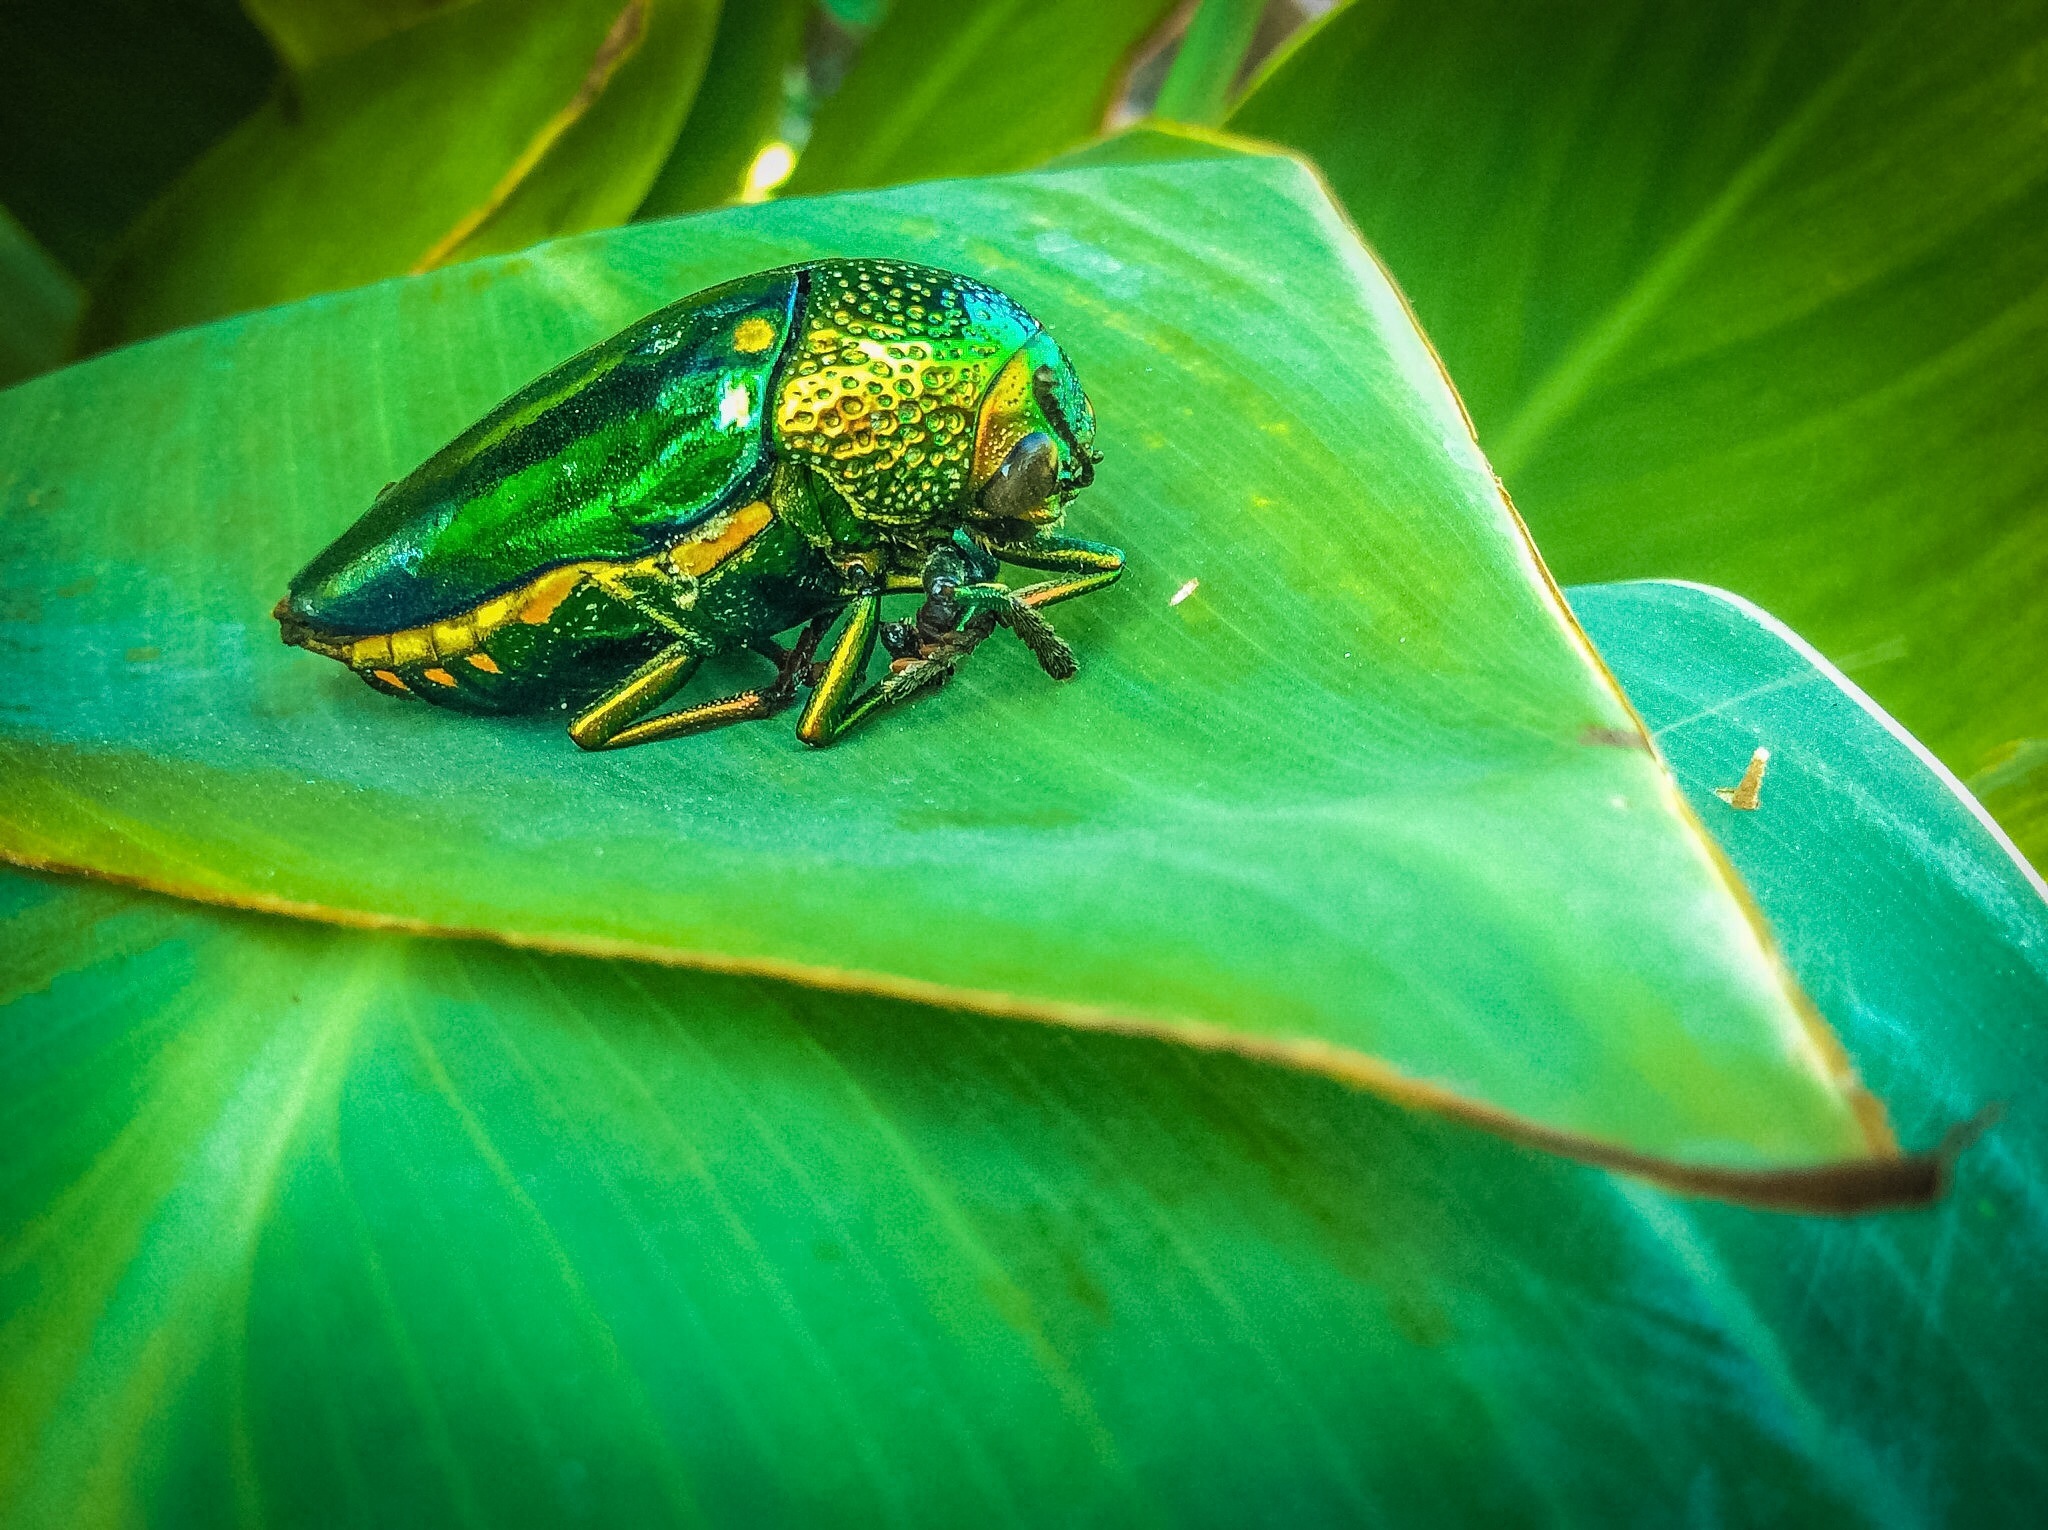
nature, leaf, flower, green, insect, fauna, invertebrate, close up, insects, the island, autumn leaves, ruby, macro photography, ruby bug